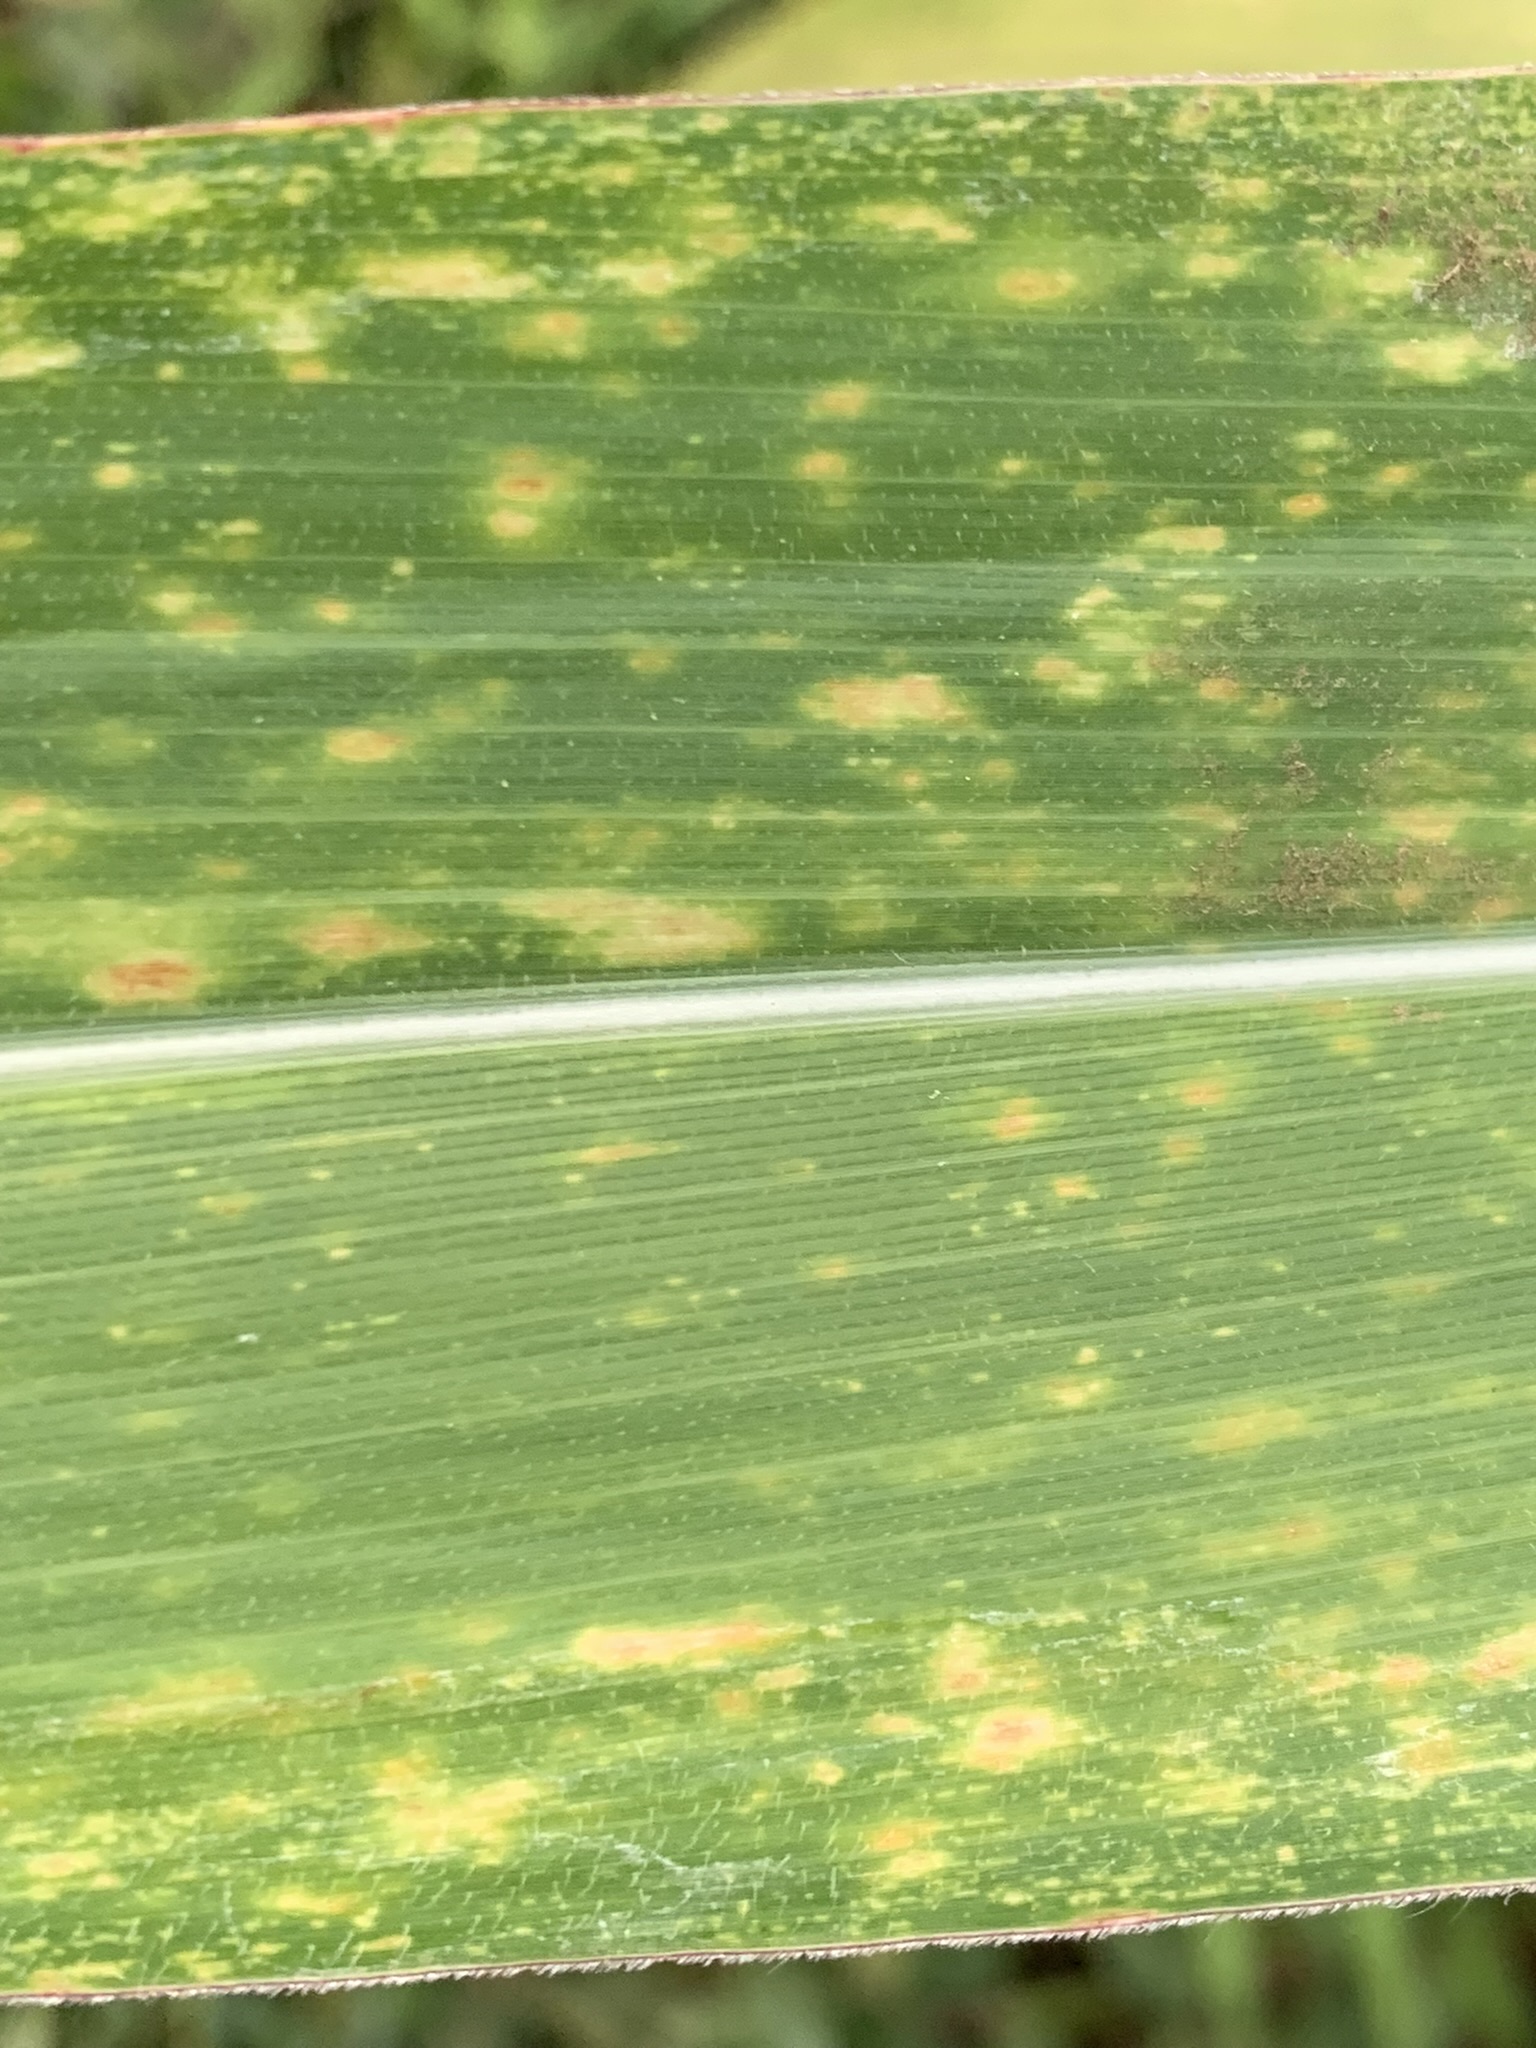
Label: MLN